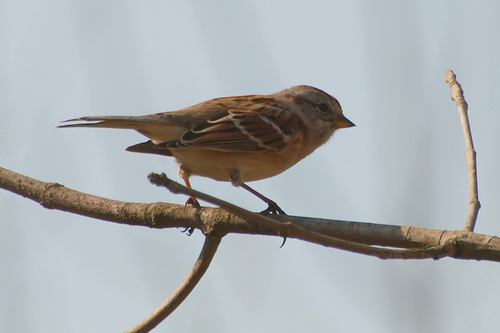
this bird is mostly brown with white wingbars, and the tips of the primaries are black.
the bird is brown with a yellow belly and sharp pointed bill.
a small sized bird with multiple tones of brown all over and a short pointed billa small tannish colored bird with brown wings containing white stripes.
small bird with long legs and yellow, brown and orange feathers
this is a small brown bird with a breast, belly and face of a slightly lighter shade of brown and stripes in its wings, it also has very long legs and large feet for its size.
the brown and tan bird has long slender legs and a triangle beak.
a bird with a light brown belly and combinations of brown and white back and wings with a very short beak.
this bird is brown with white wing guards and a yellow beak.
a small bird with a brown, white, black body.
Species: Tree Sparrow